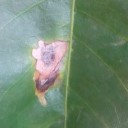
Label: Miner